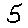
Label: 5